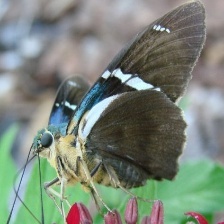
Species: TWO BARRED FLASHER